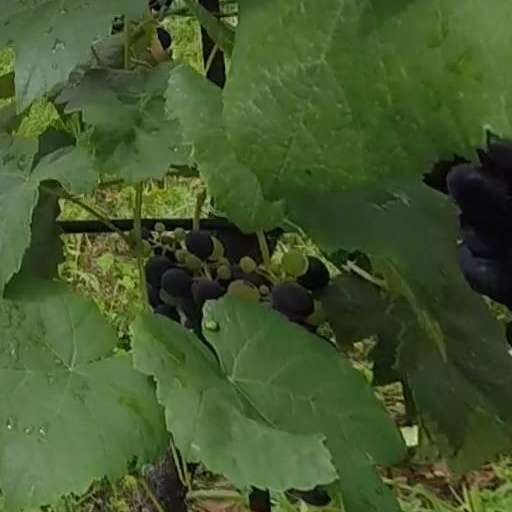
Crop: grape